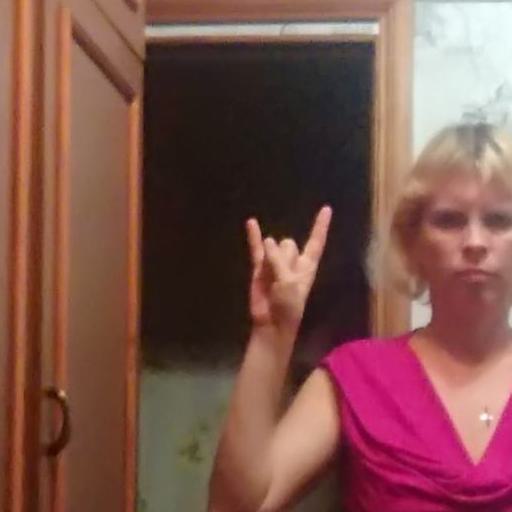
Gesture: rock